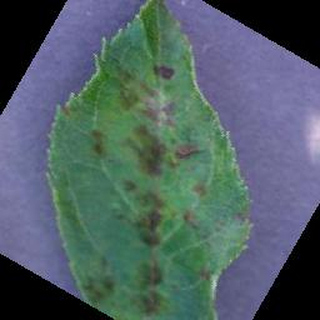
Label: apple_apple_scab